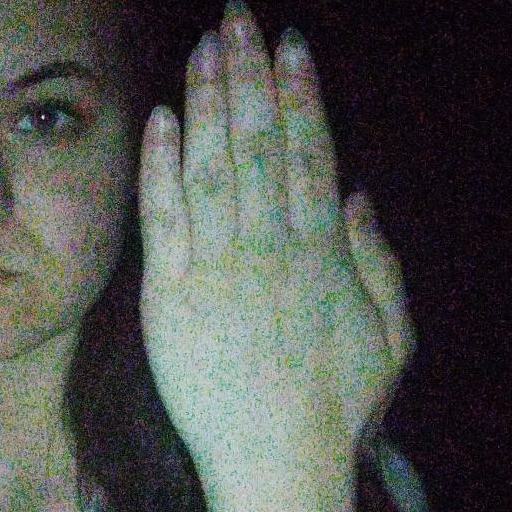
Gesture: stop_inverted